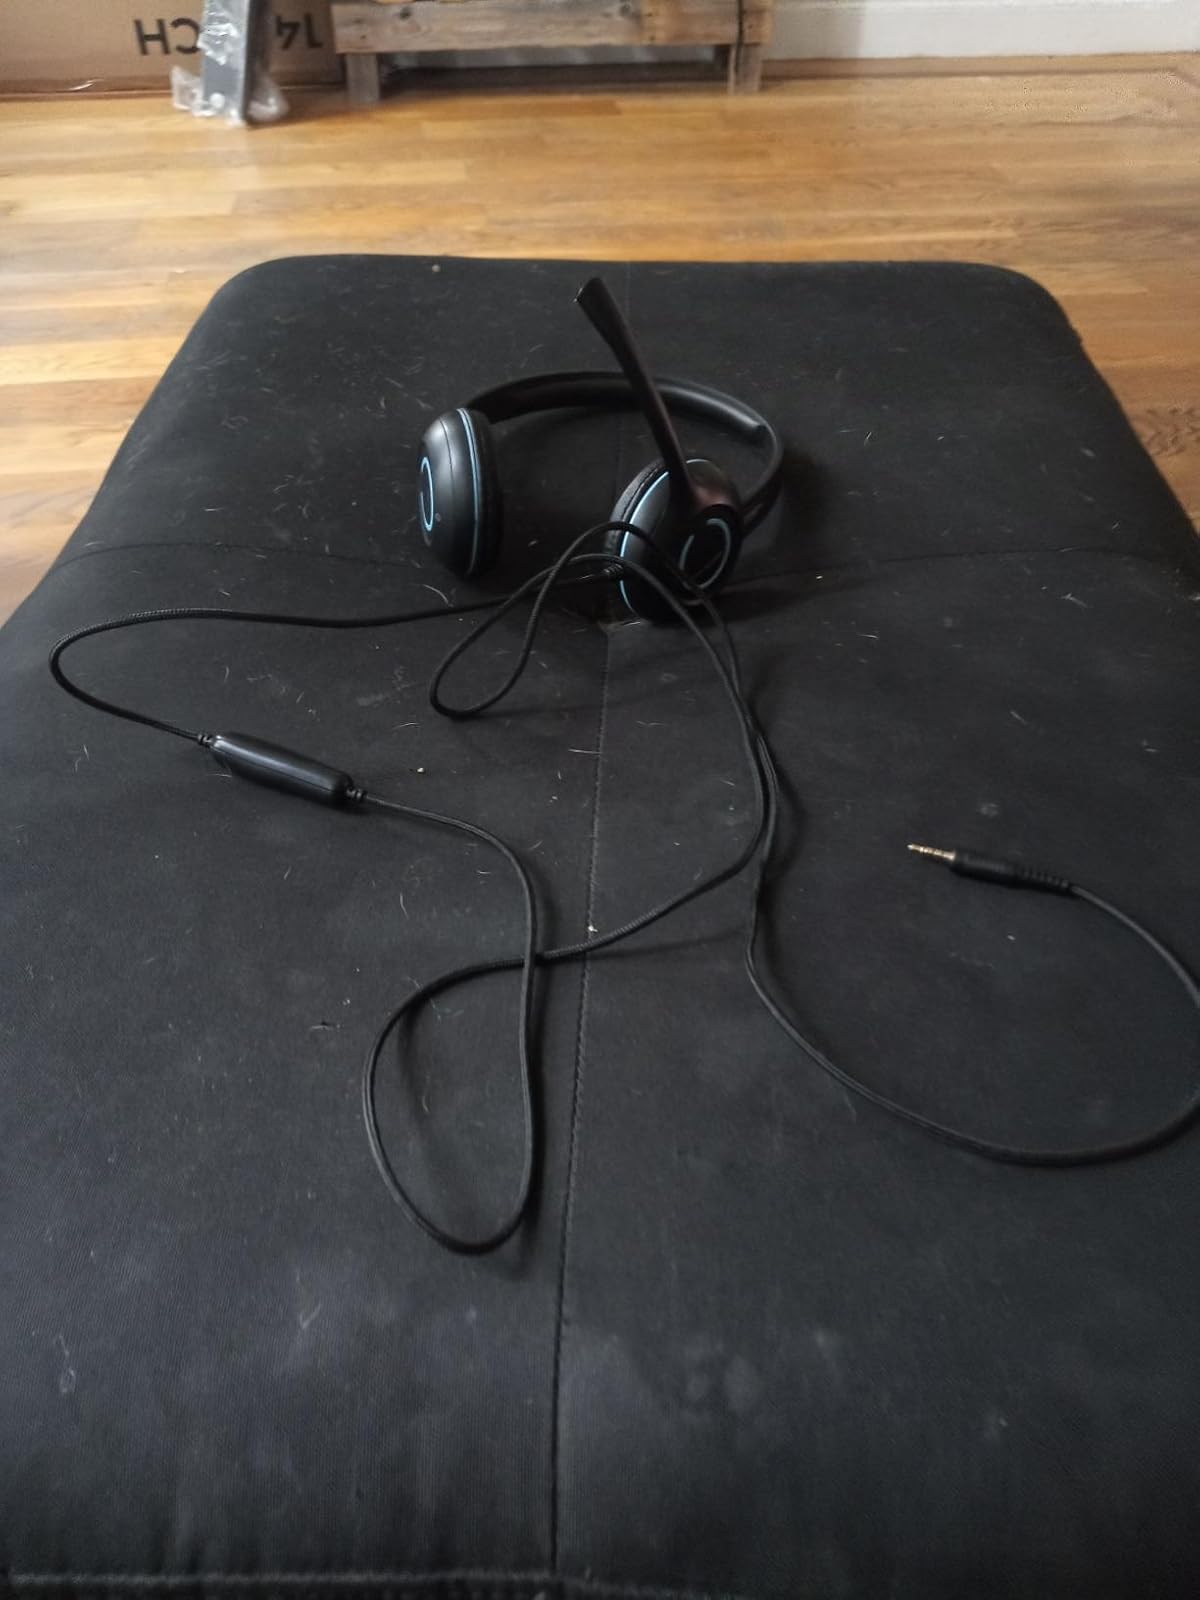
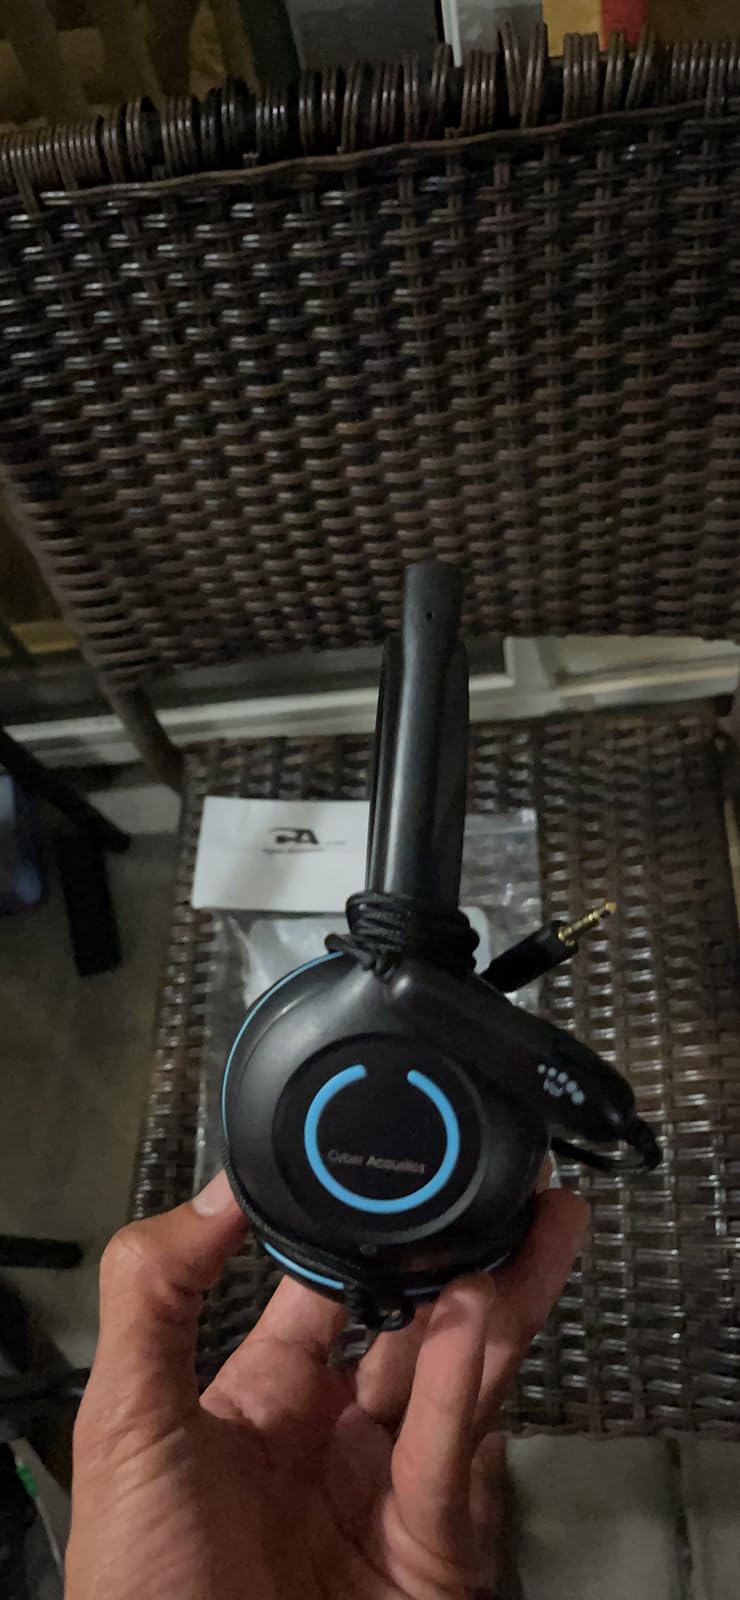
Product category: headphones
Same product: yes